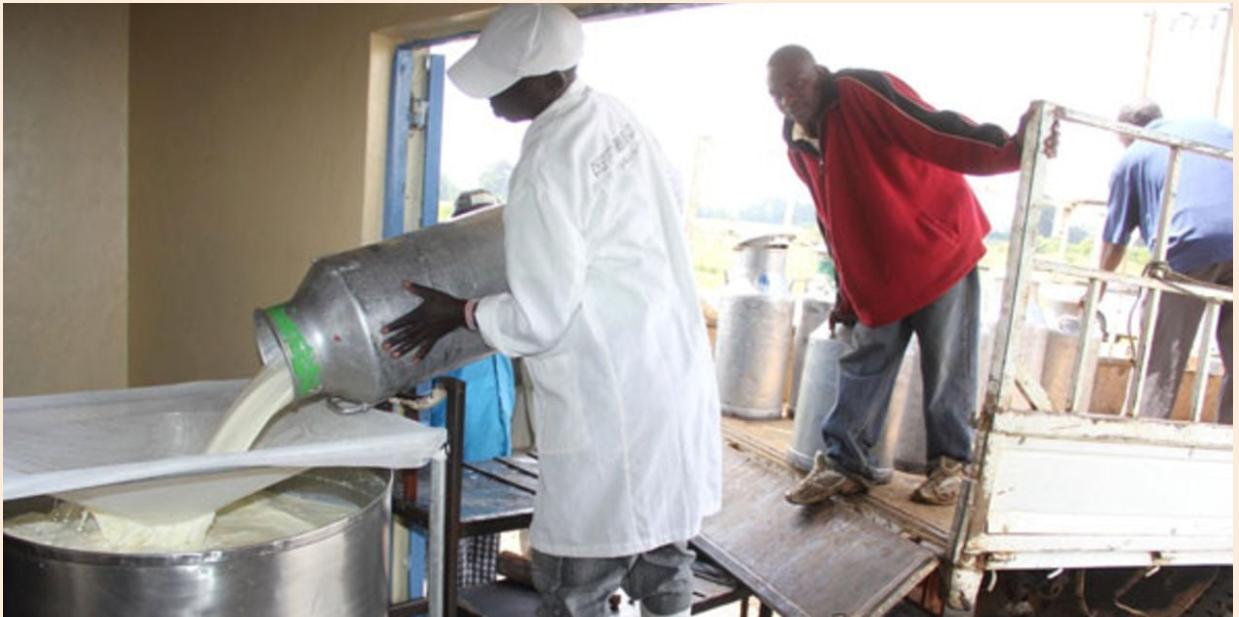
Mzee mmoja aliyevaa aproni nyeupe na kofia anamwaga maziwa kwenye sufuria kubwa. Mwanaume mmoja anamchugulia.